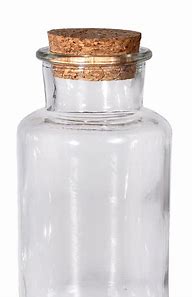
Label: glass